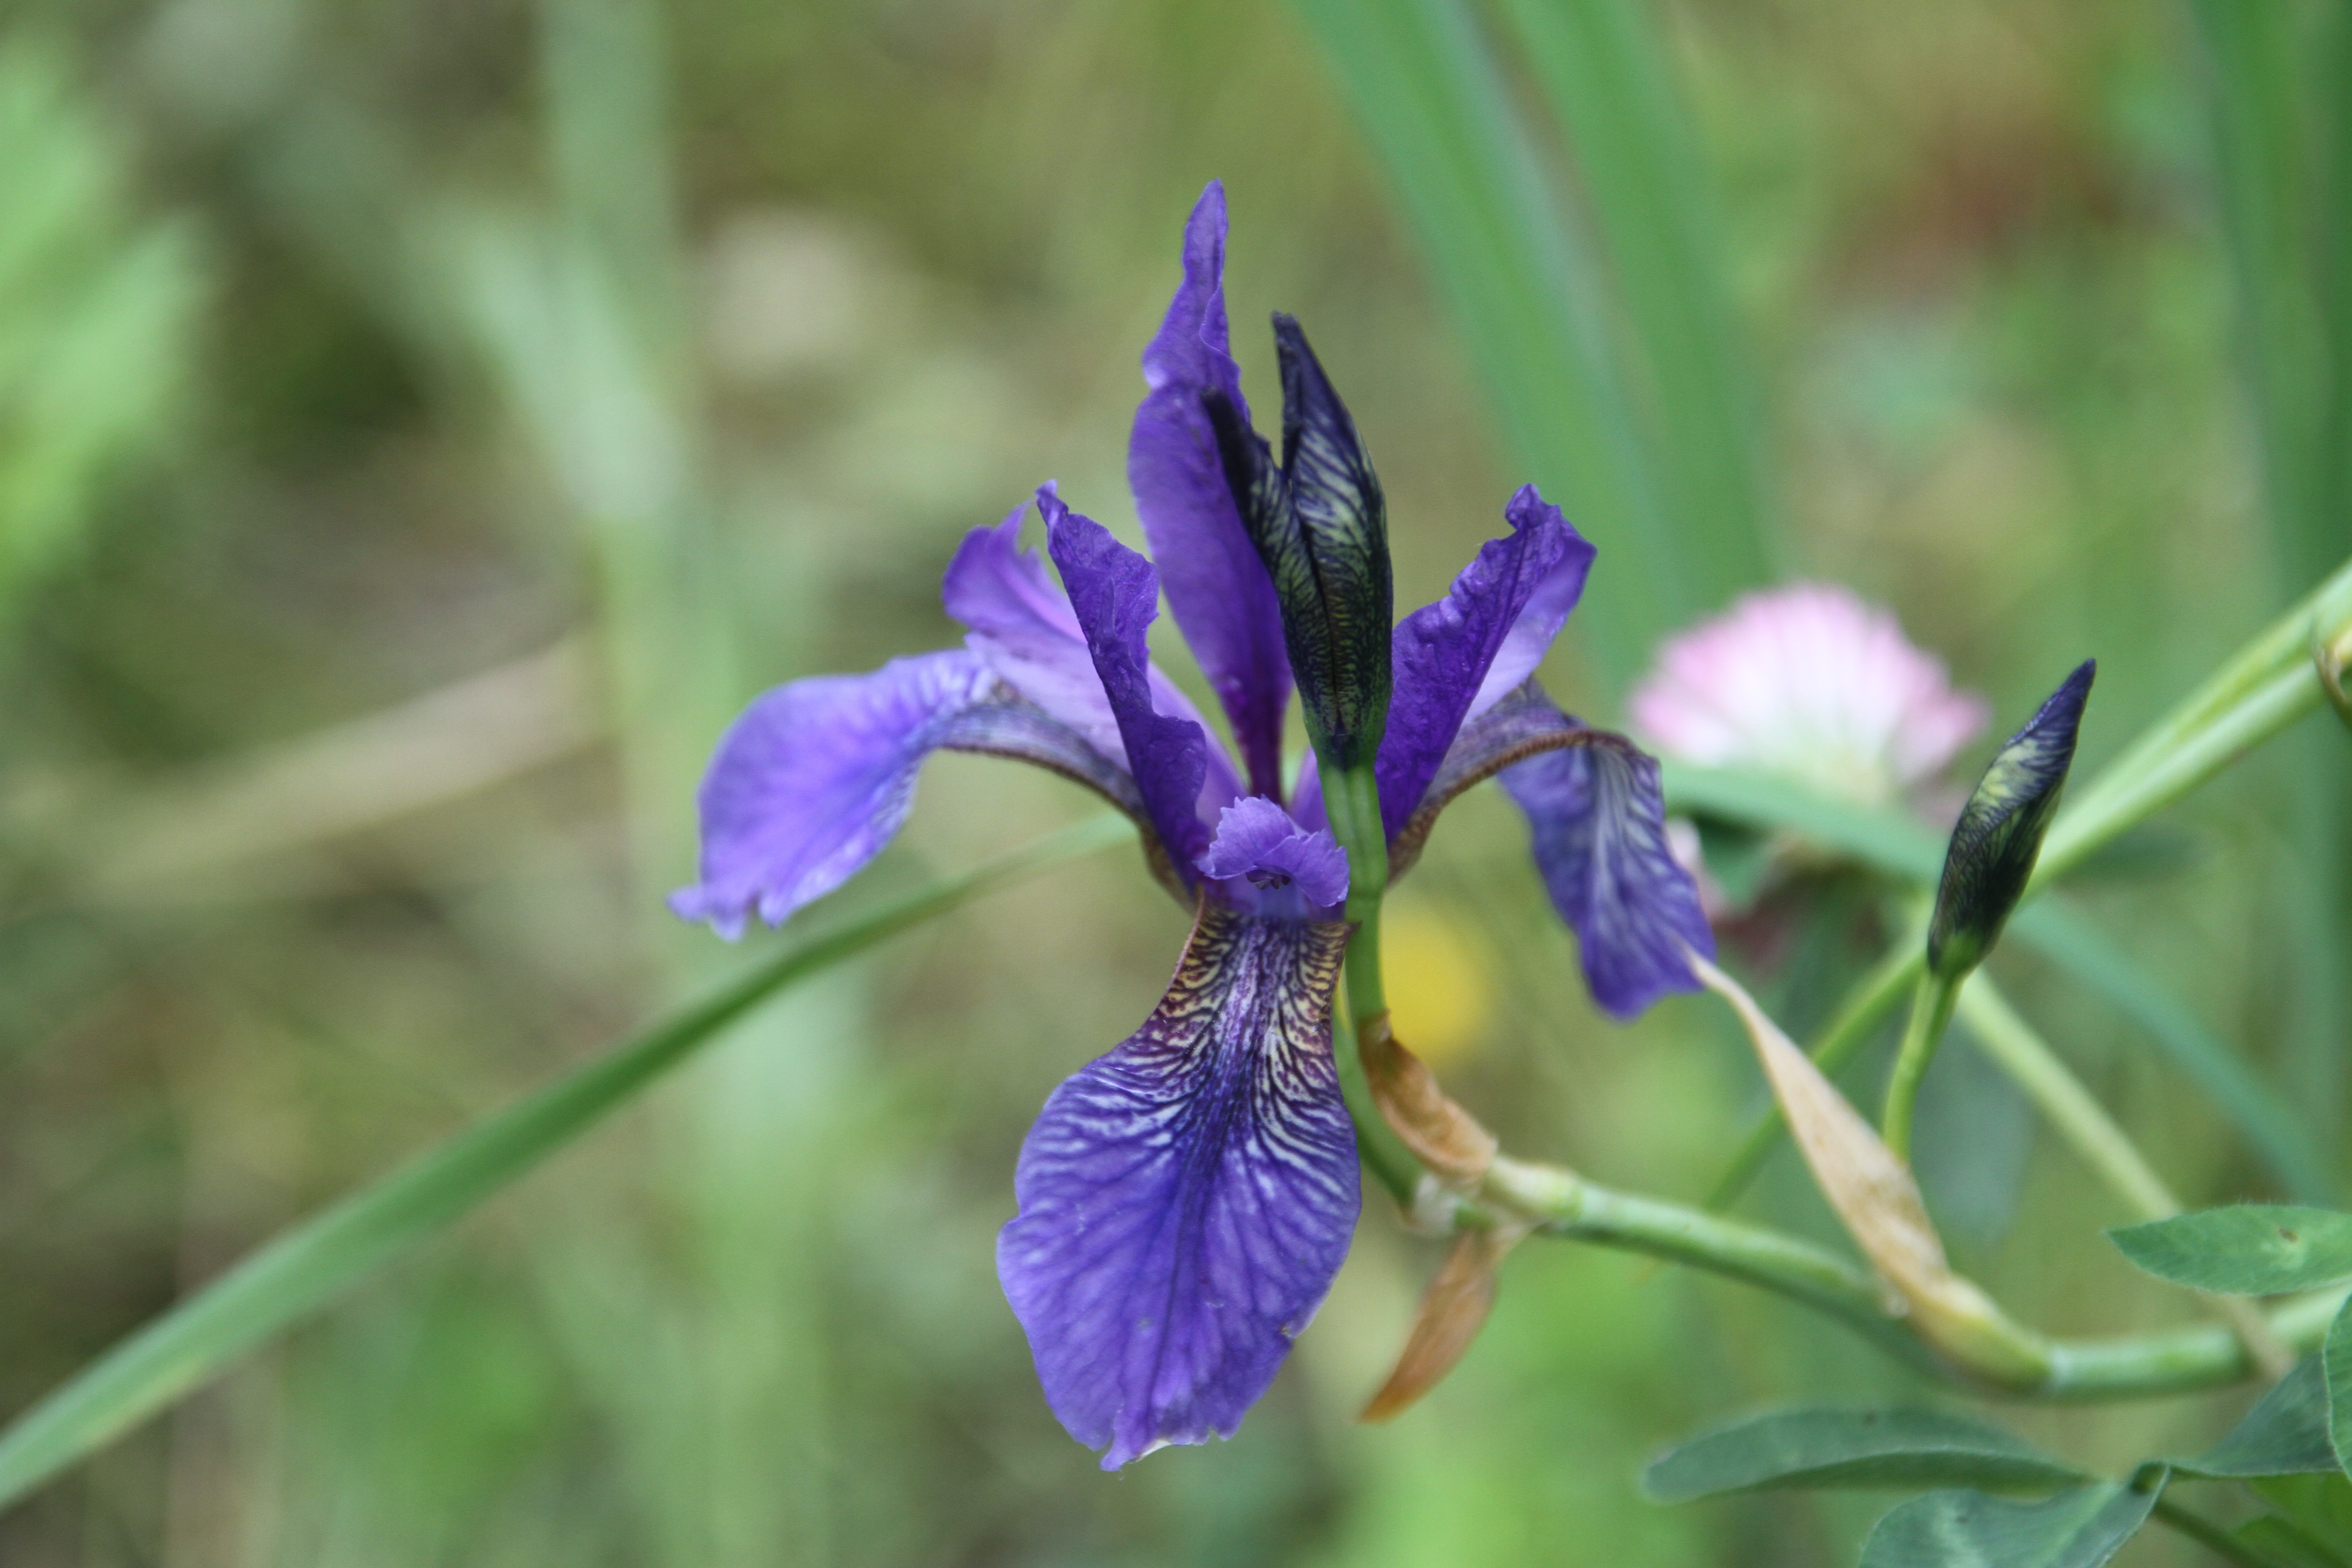
plant, flower, botany, flora, wildflower, iris, eye, violet, lilac, macro photography, flowering plant, iris versicolor, land plant, dayflower family, iris family